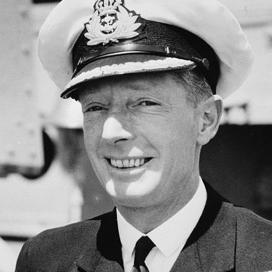
Age: 43